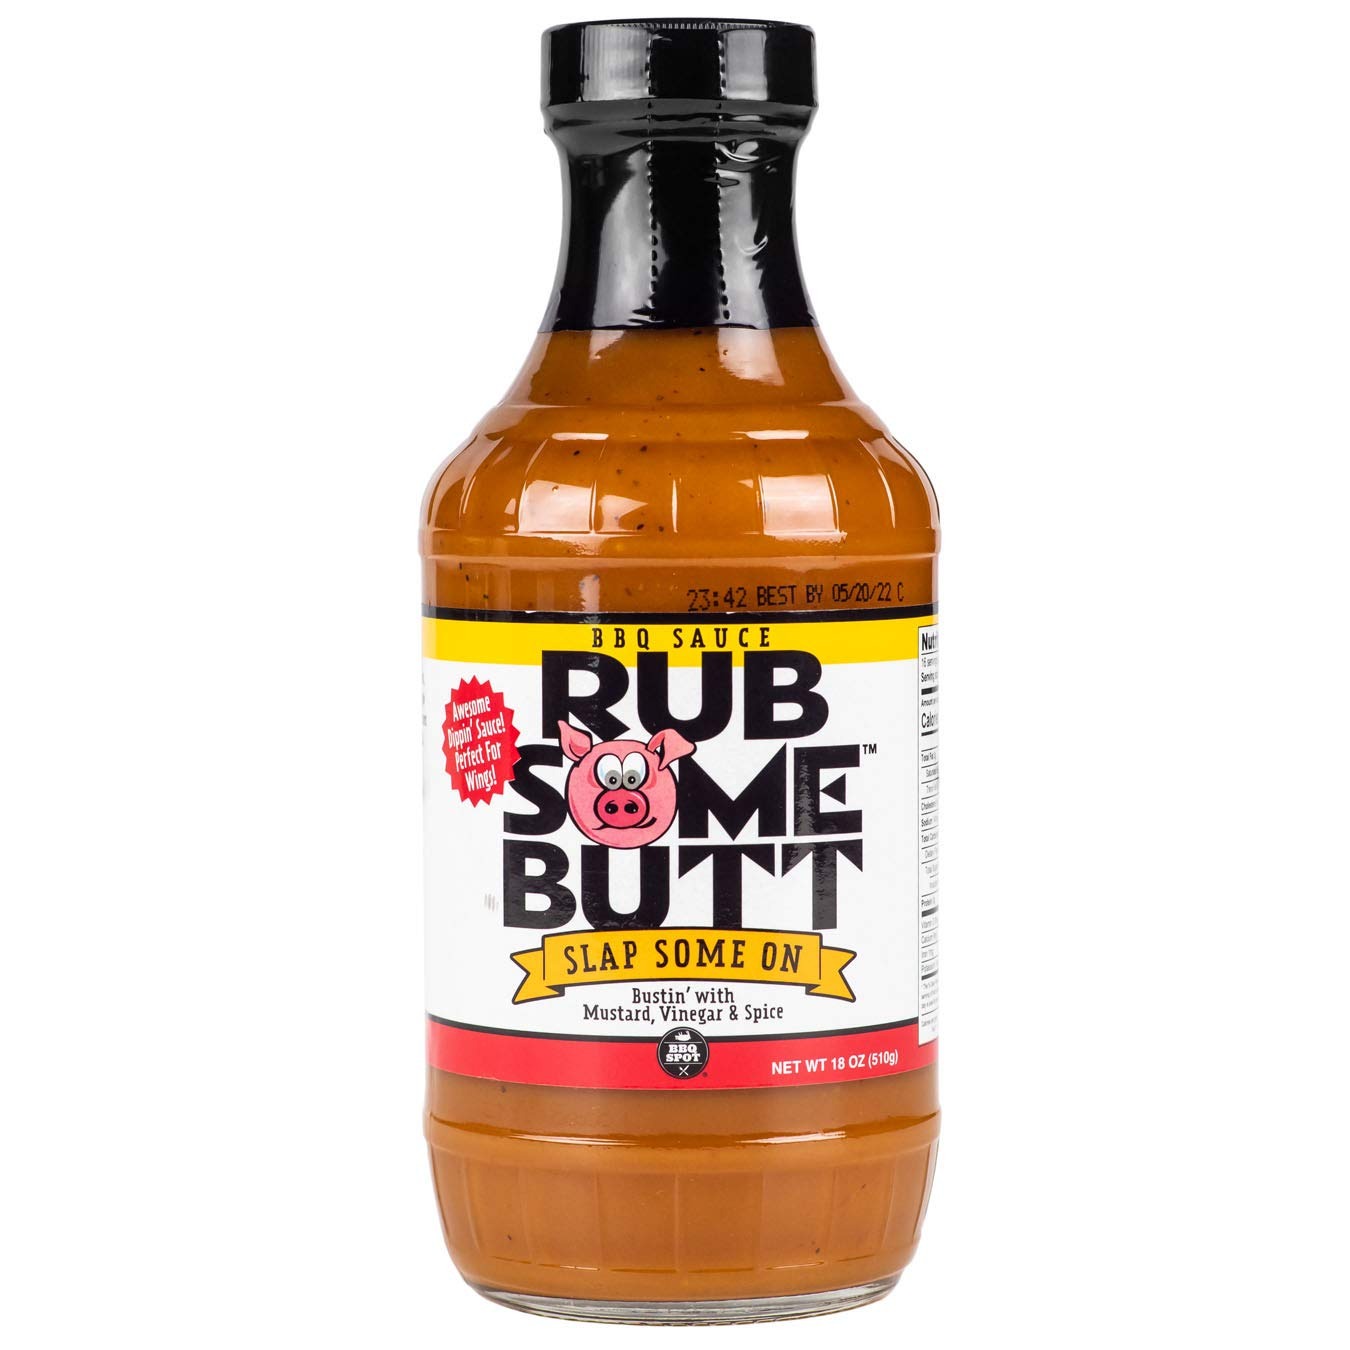
Item Name: Rub Some Butt Carolina Style Barbecue Sauce
Bullet Point 1: 18 Ounce Bottle
Bullet Point 2: Carolina Style BBQ Sauce
Bullet Point 3: Mustard Base Complimented with Apple Cider Vinegar, Molasses, and Spices
Bullet Point 4: Authentic Carolina BBQ Flavor
Bullet Point 5: Livens Up Any Meal
Value: 18.0
Unit: Ounce

Price: 16.22